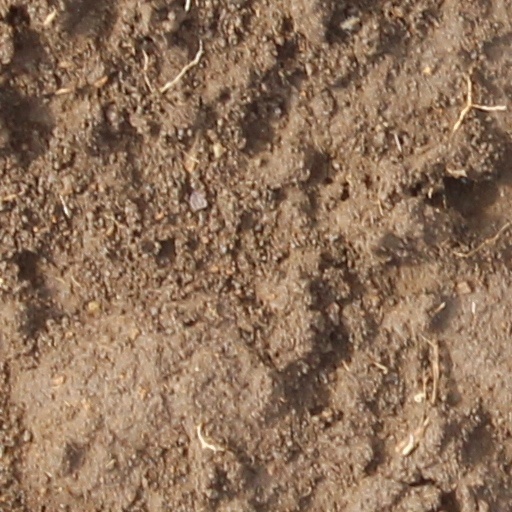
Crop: wheat